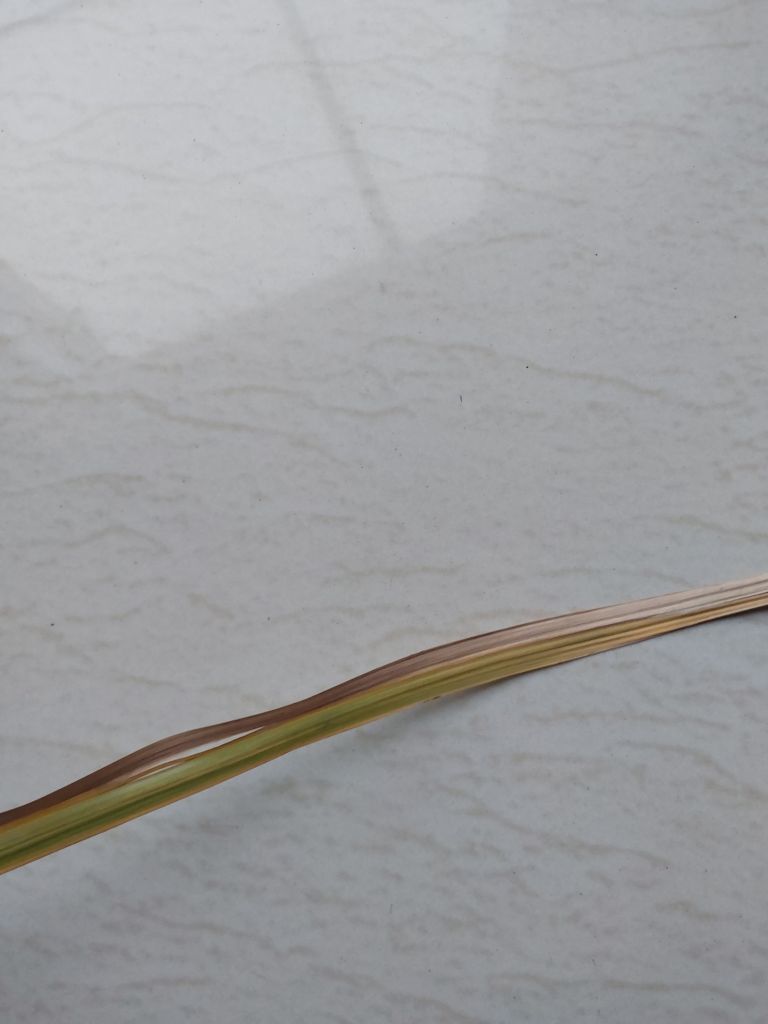
Label: Dried